Mariela Viteri

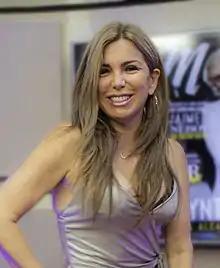
Viteri in 2019

Mariela de Jesús Viteri Velasco (born December 27, 1968) is an Ecuadorian television presenter, radio host, media director, and actress. She has hosted talk shows such as "Simplemente Mariela", which ran for 12 seasons on Telecentro (now TC Televisión).